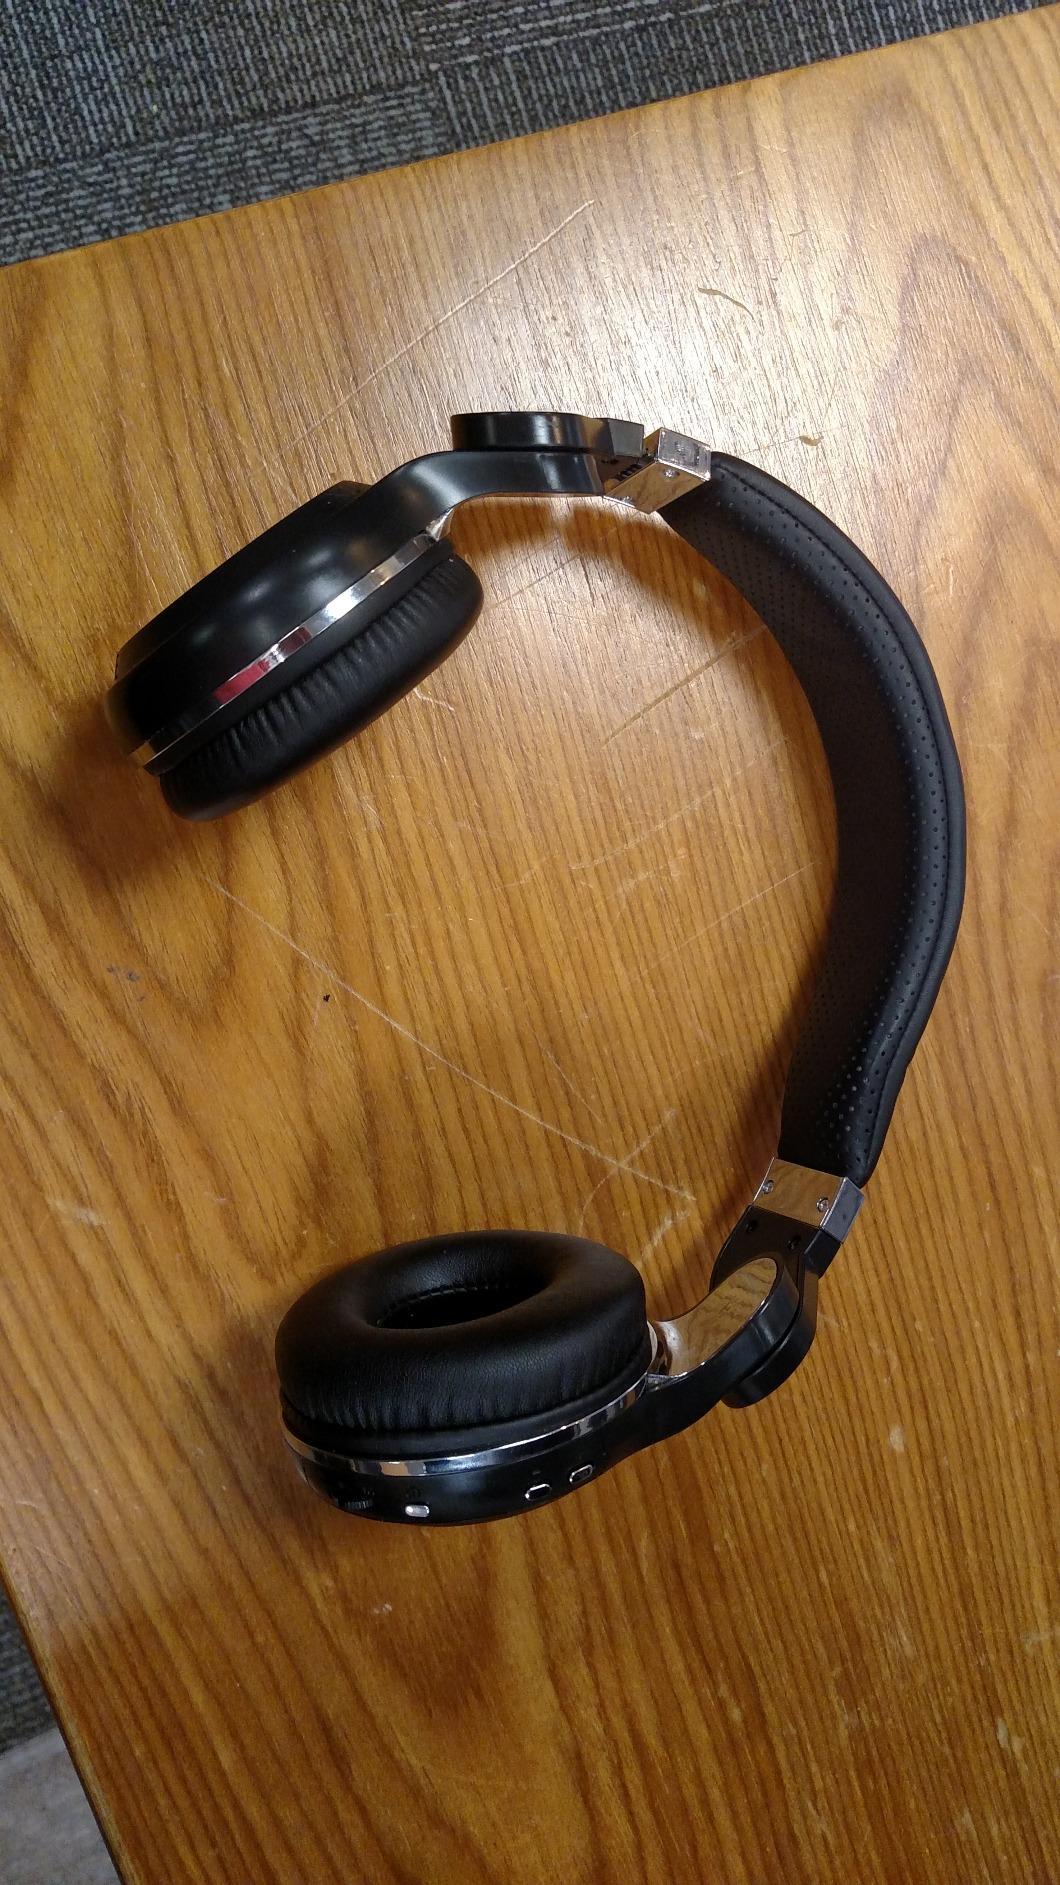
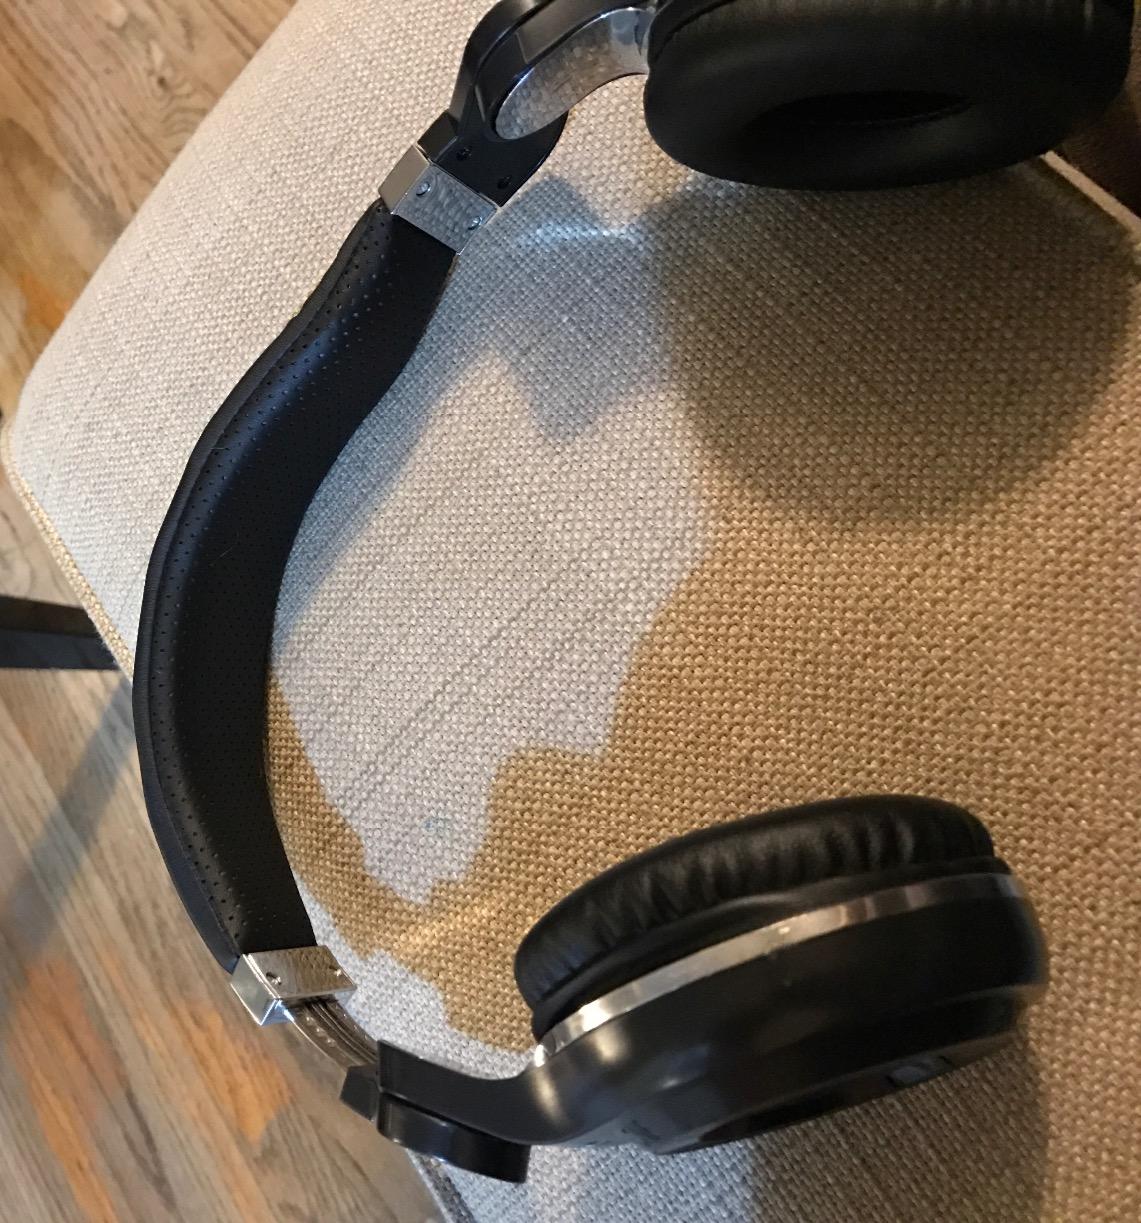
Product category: headphones
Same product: yes